Catfish (film)

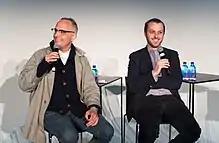
Producer Marc Smerling and editor Zac Stuart-Pontier in 2018

To portray Megan and her family, Angela used pictures that Gonzales had posted on Facebook. The documentary's filmmakers compensated Gonzales for her involuntary appearance in "Catfish", and she participated in publicity for the film.